Sandeep Mukherjee

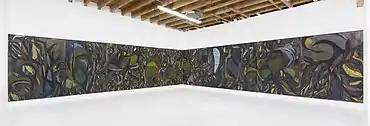
Sandeep Mukherjee, "Mutual Entanglements", acrylic on duralene, , 2015. Installation view, Chimento Contemporary, Los Angeles

Sandeep Mukherjee (born 1964) is an Indian-American artist based in Los Angeles who works in the areas of painting, drawing and installation art. His work engages with the discourses of process art, textile art, modernist abstract painting and traditional Eastern art, balancing emphases on materiality, the physicality of the performing body and viewer, architectural space, and image. He is most known for his process-oriented, improvisational abstract works—often paintings in acrylic inks and paints on textured or film-like surfaces—that seek to represent mutable, flowing matter and liminal realms between subjective experience and objective information. Mukherjee's early work was figurative; his later work, while abstract, is often likened to landscape and microscopic, natural or celestial phenomena. "Los Angeles Times" critic Christopher Knight described it as "ecstatic abstraction, built from color, line, movement and light. Like the dance done by a whirling dervish, who positions himself between material and cosmic worlds."